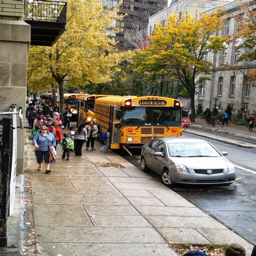
A group of people that are next to a bus.
A sidewalk with a school bus parked on the curb
People on a sidewalk next to parked school buses.
a bunch of children walk on a sidewalk next to a school bus
A city street with several people exiting and entering yellow buses.